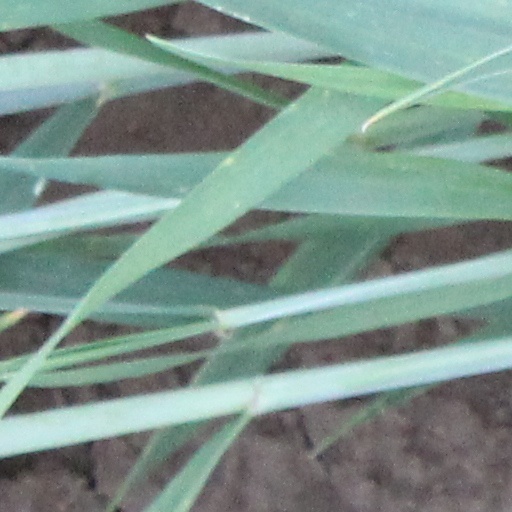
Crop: wheat